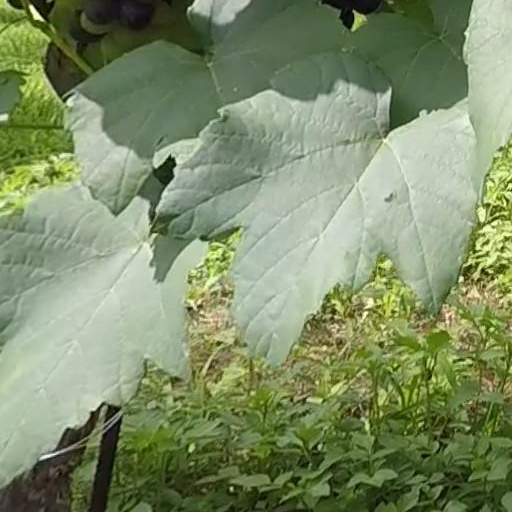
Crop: grape